Manial Palace and Museum

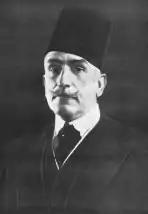
Prince Muhammad Ali

Prince Mohamed Ali was the second son of Khedive Tewfik, grandson of Khedive Ismail, and son of Princess Amina Najiba Ilhami, daughter of Ibrahim Ilhami Pasha and granddaughter of Abbas I. His siblings included Khedive Abbas Hilmi II, Princess Nazli Hanim, Princess Khadija Hanim, and Princess Neamatallah. Born on November 9, 1875 (11 Shawwal 1292 AH) in Cairo, Prince Mohamed Ali showed an early passion for knowledge. He began his education at the Aliyah School in Abdeen, where he completed his primary studies.